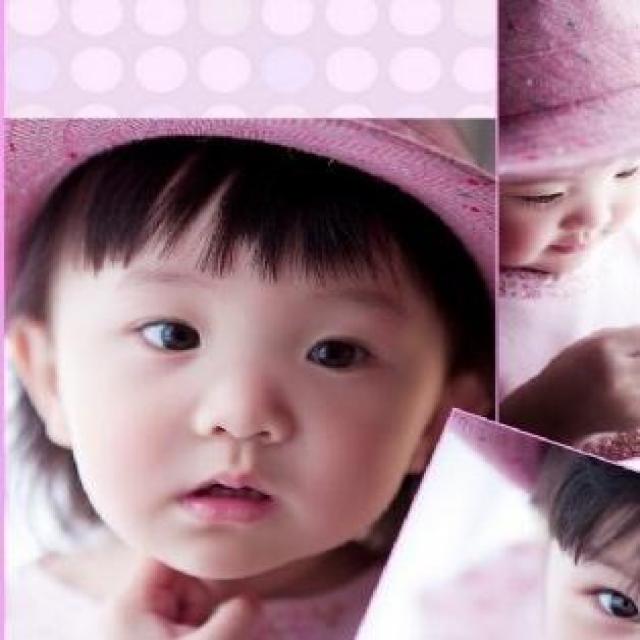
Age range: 0-12